Describe the emotion expressed in this image:  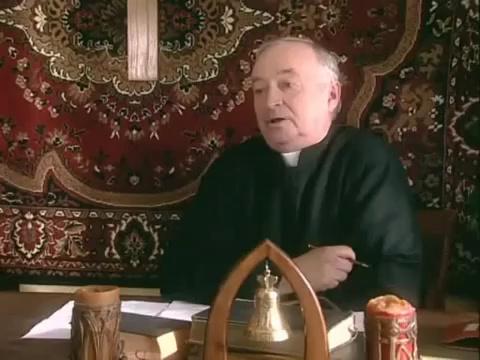
This person displays Suffering, valence and arousal with high intensity.